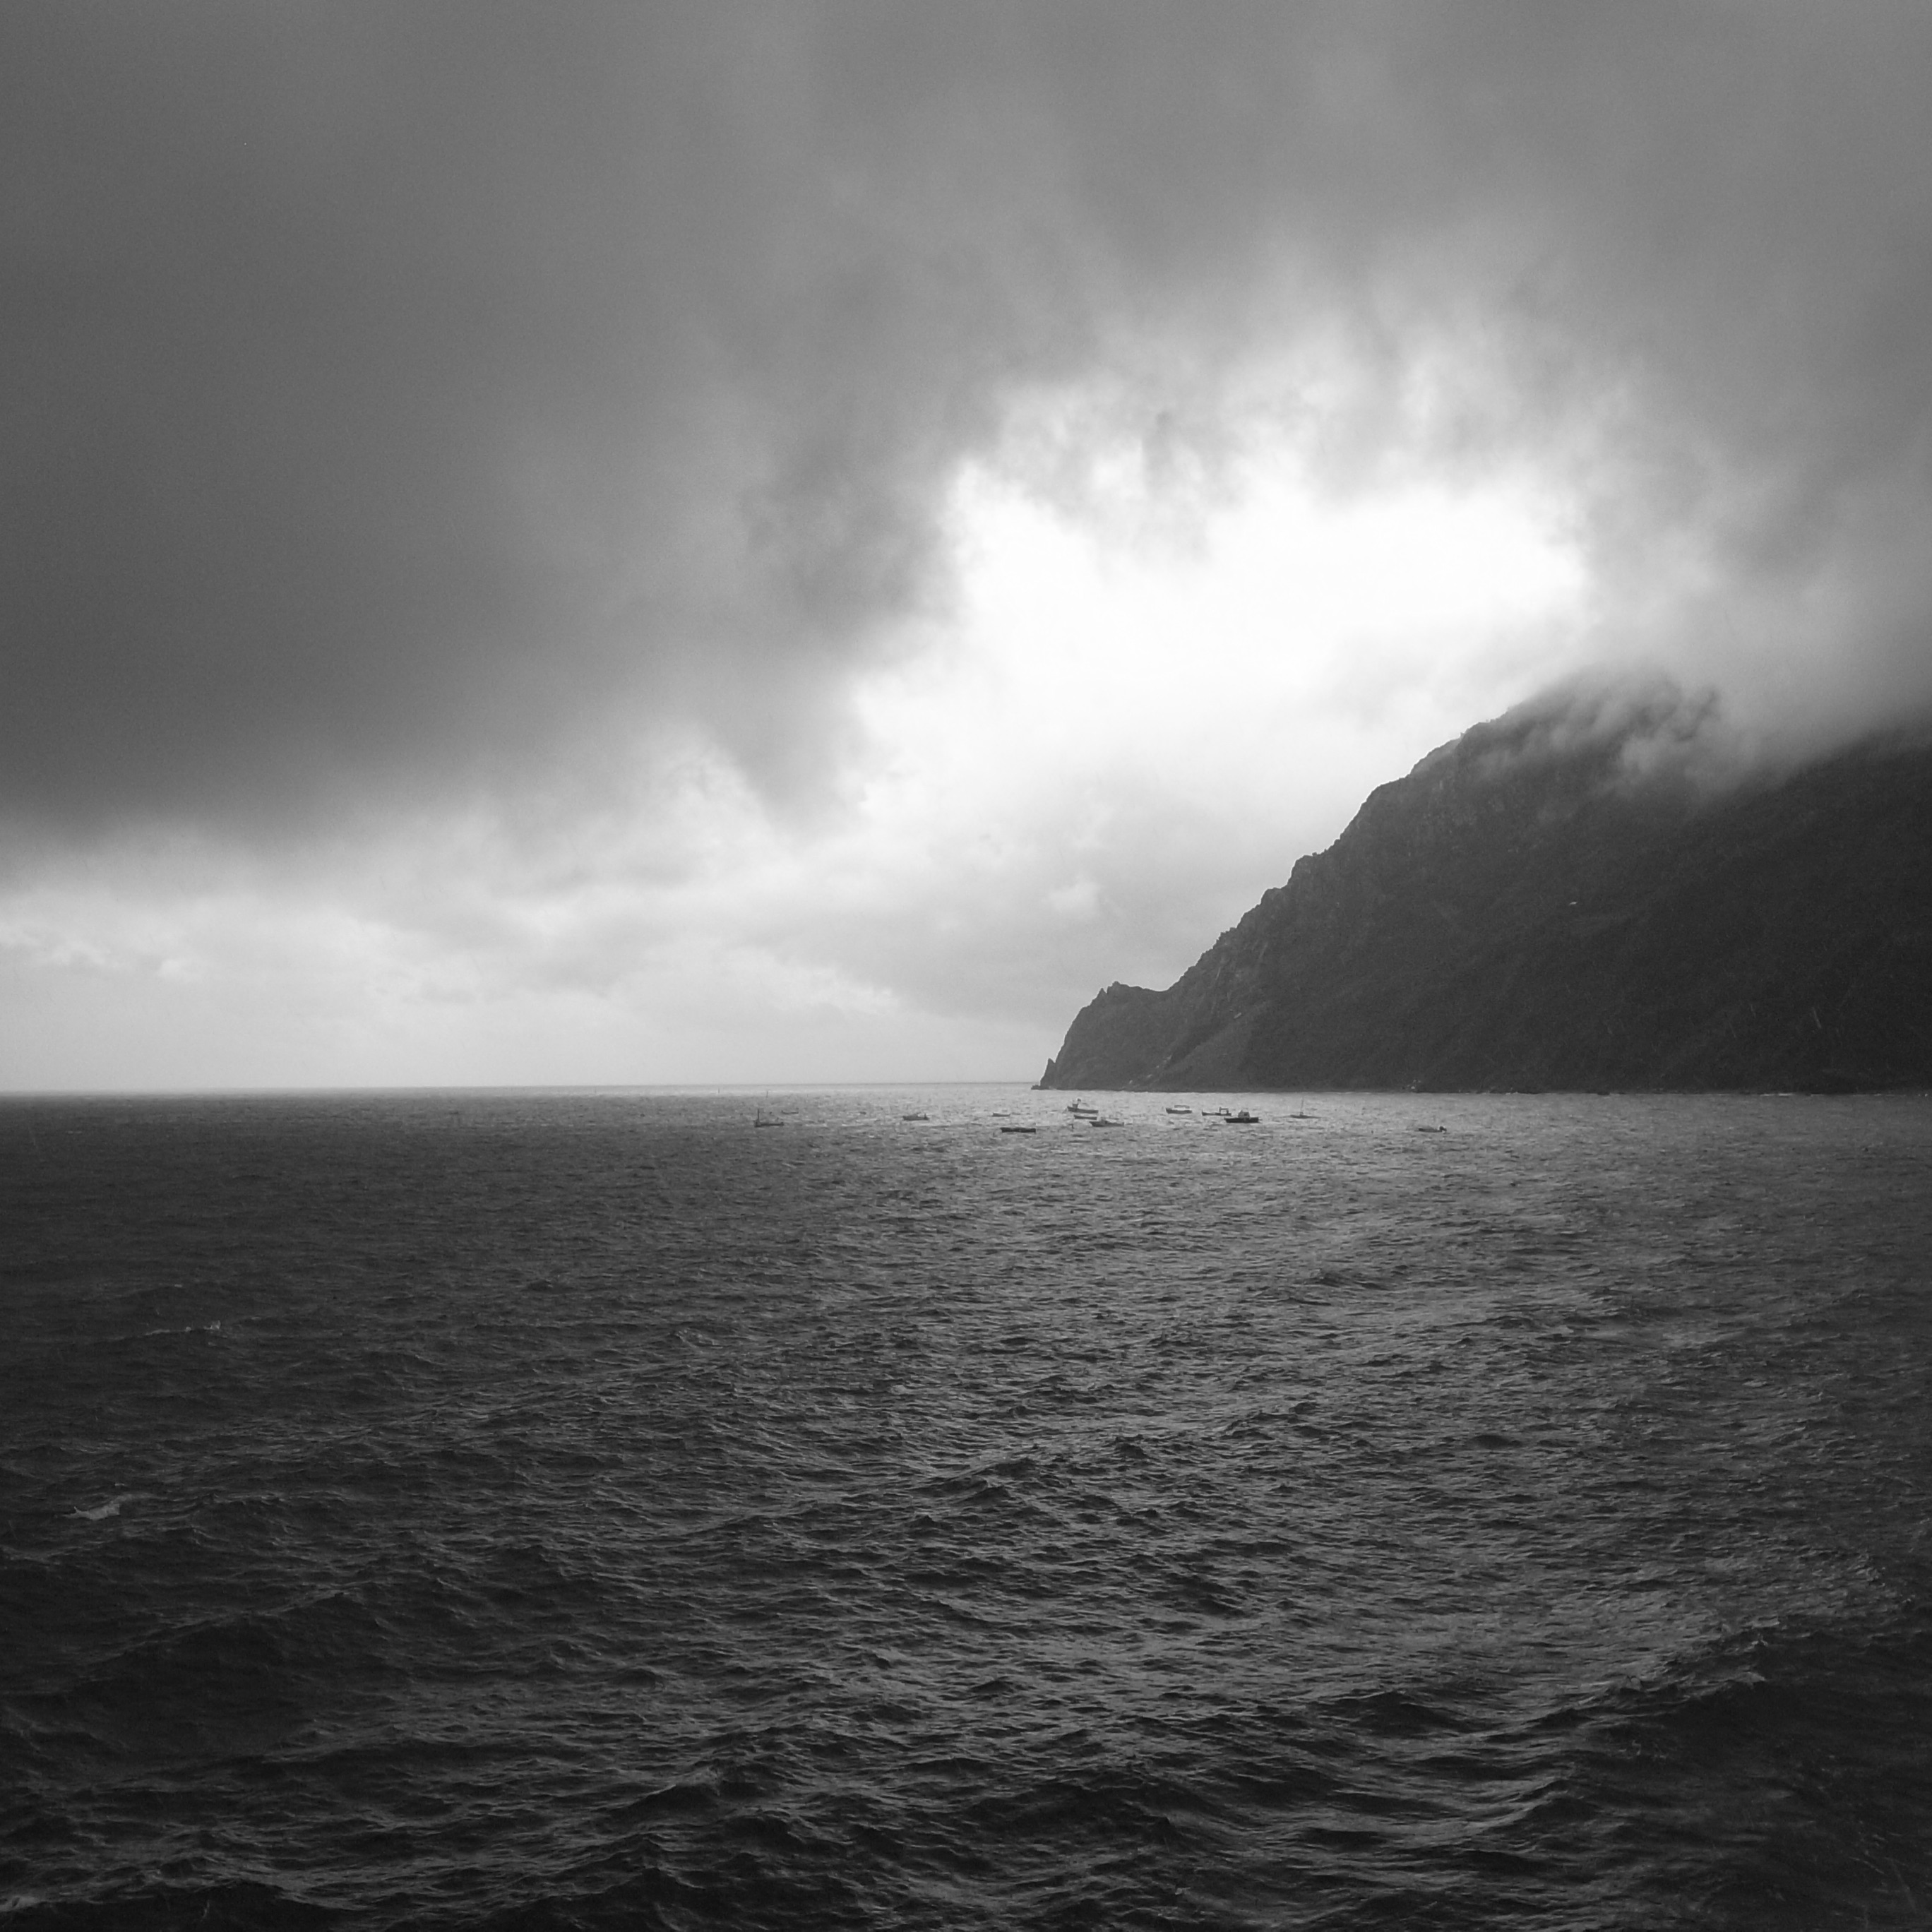
sea, coast, rock, ocean, horizon, cloud, black and white, sky, wave, weather, bay, darkness, monochrome, body of water, loch, meteorological phenomenon, monochrome photography, atmospheric phenomenon, wind wave